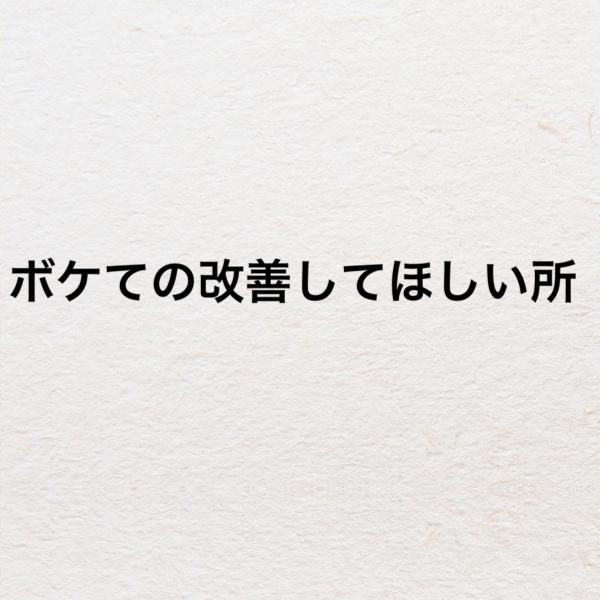
回答: マイボケの恥ずかしいボケを消せるようにして